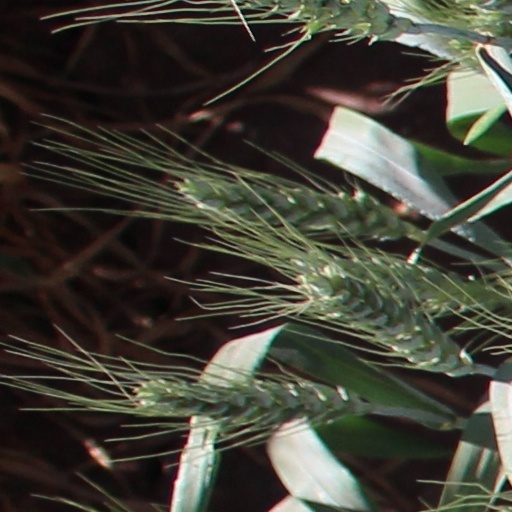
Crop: wheat